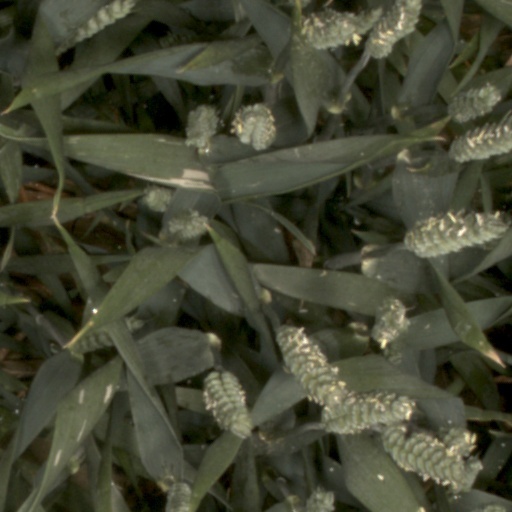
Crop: wheat